Pyaar Tune Kya Kiya (film)

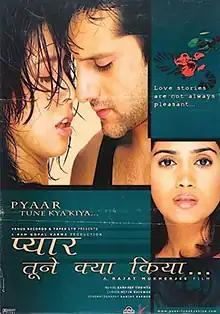
Poster

Pyaar Tune Kya Kiya is a 2001 Indian Hindi-language romantic thriller film produced by Ram Gopal Varma, and directed by Rajat Mukherjee. It stars Fardeen Khan, Urmila Matondkar and Sonali Kulkarni. The soundtrack was composed by Sandeep Chowta. The film, which marked Mukherjee's directorial debut, is mainly known for Matondkar's remarkable performance as an obsessed lover. It is a remake of the American film "Fatal Attraction".